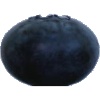
Label: blueberry